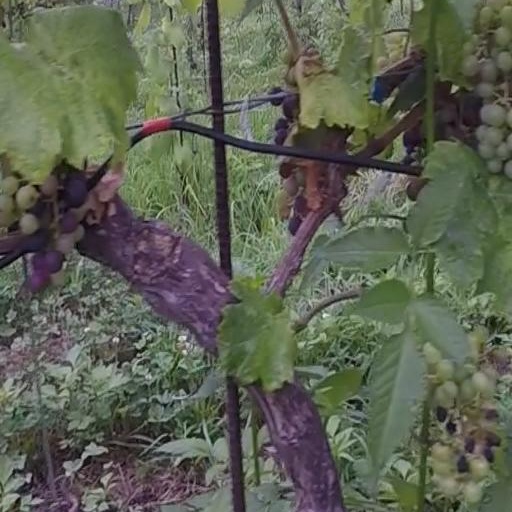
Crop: grape